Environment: real
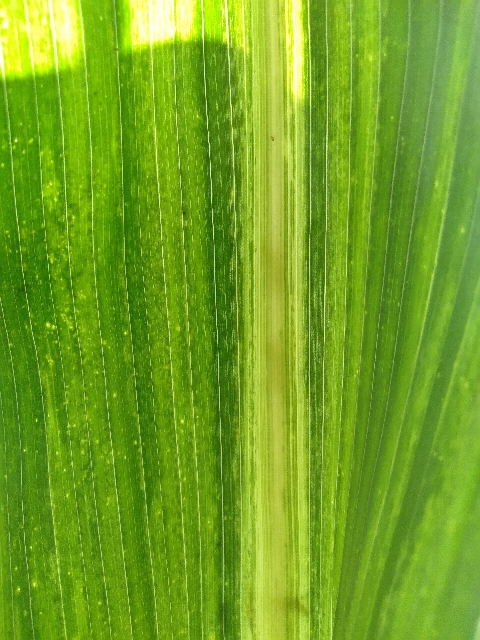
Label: lethal_necrosis